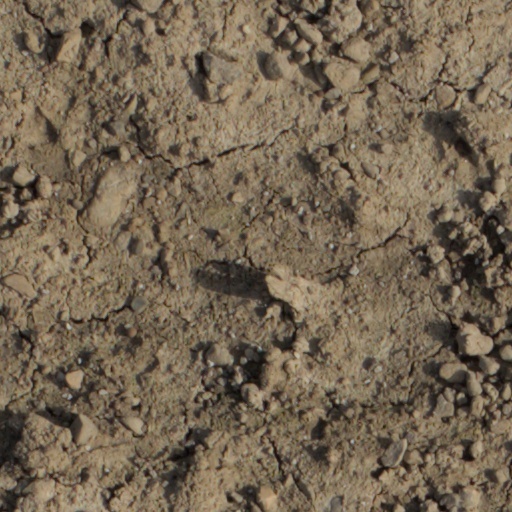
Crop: wheat